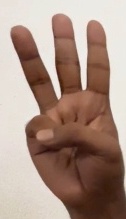
ASL sign: 6